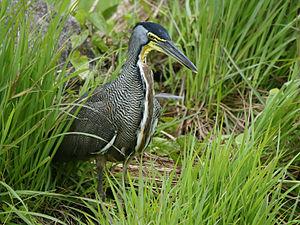
Un Onoré du Mexique. Photo prise à Rincon de la Vieja, au Costa Rica.
L'Onoré du Mexique est une espèce d'oiseau de la famille des Ardeidae.